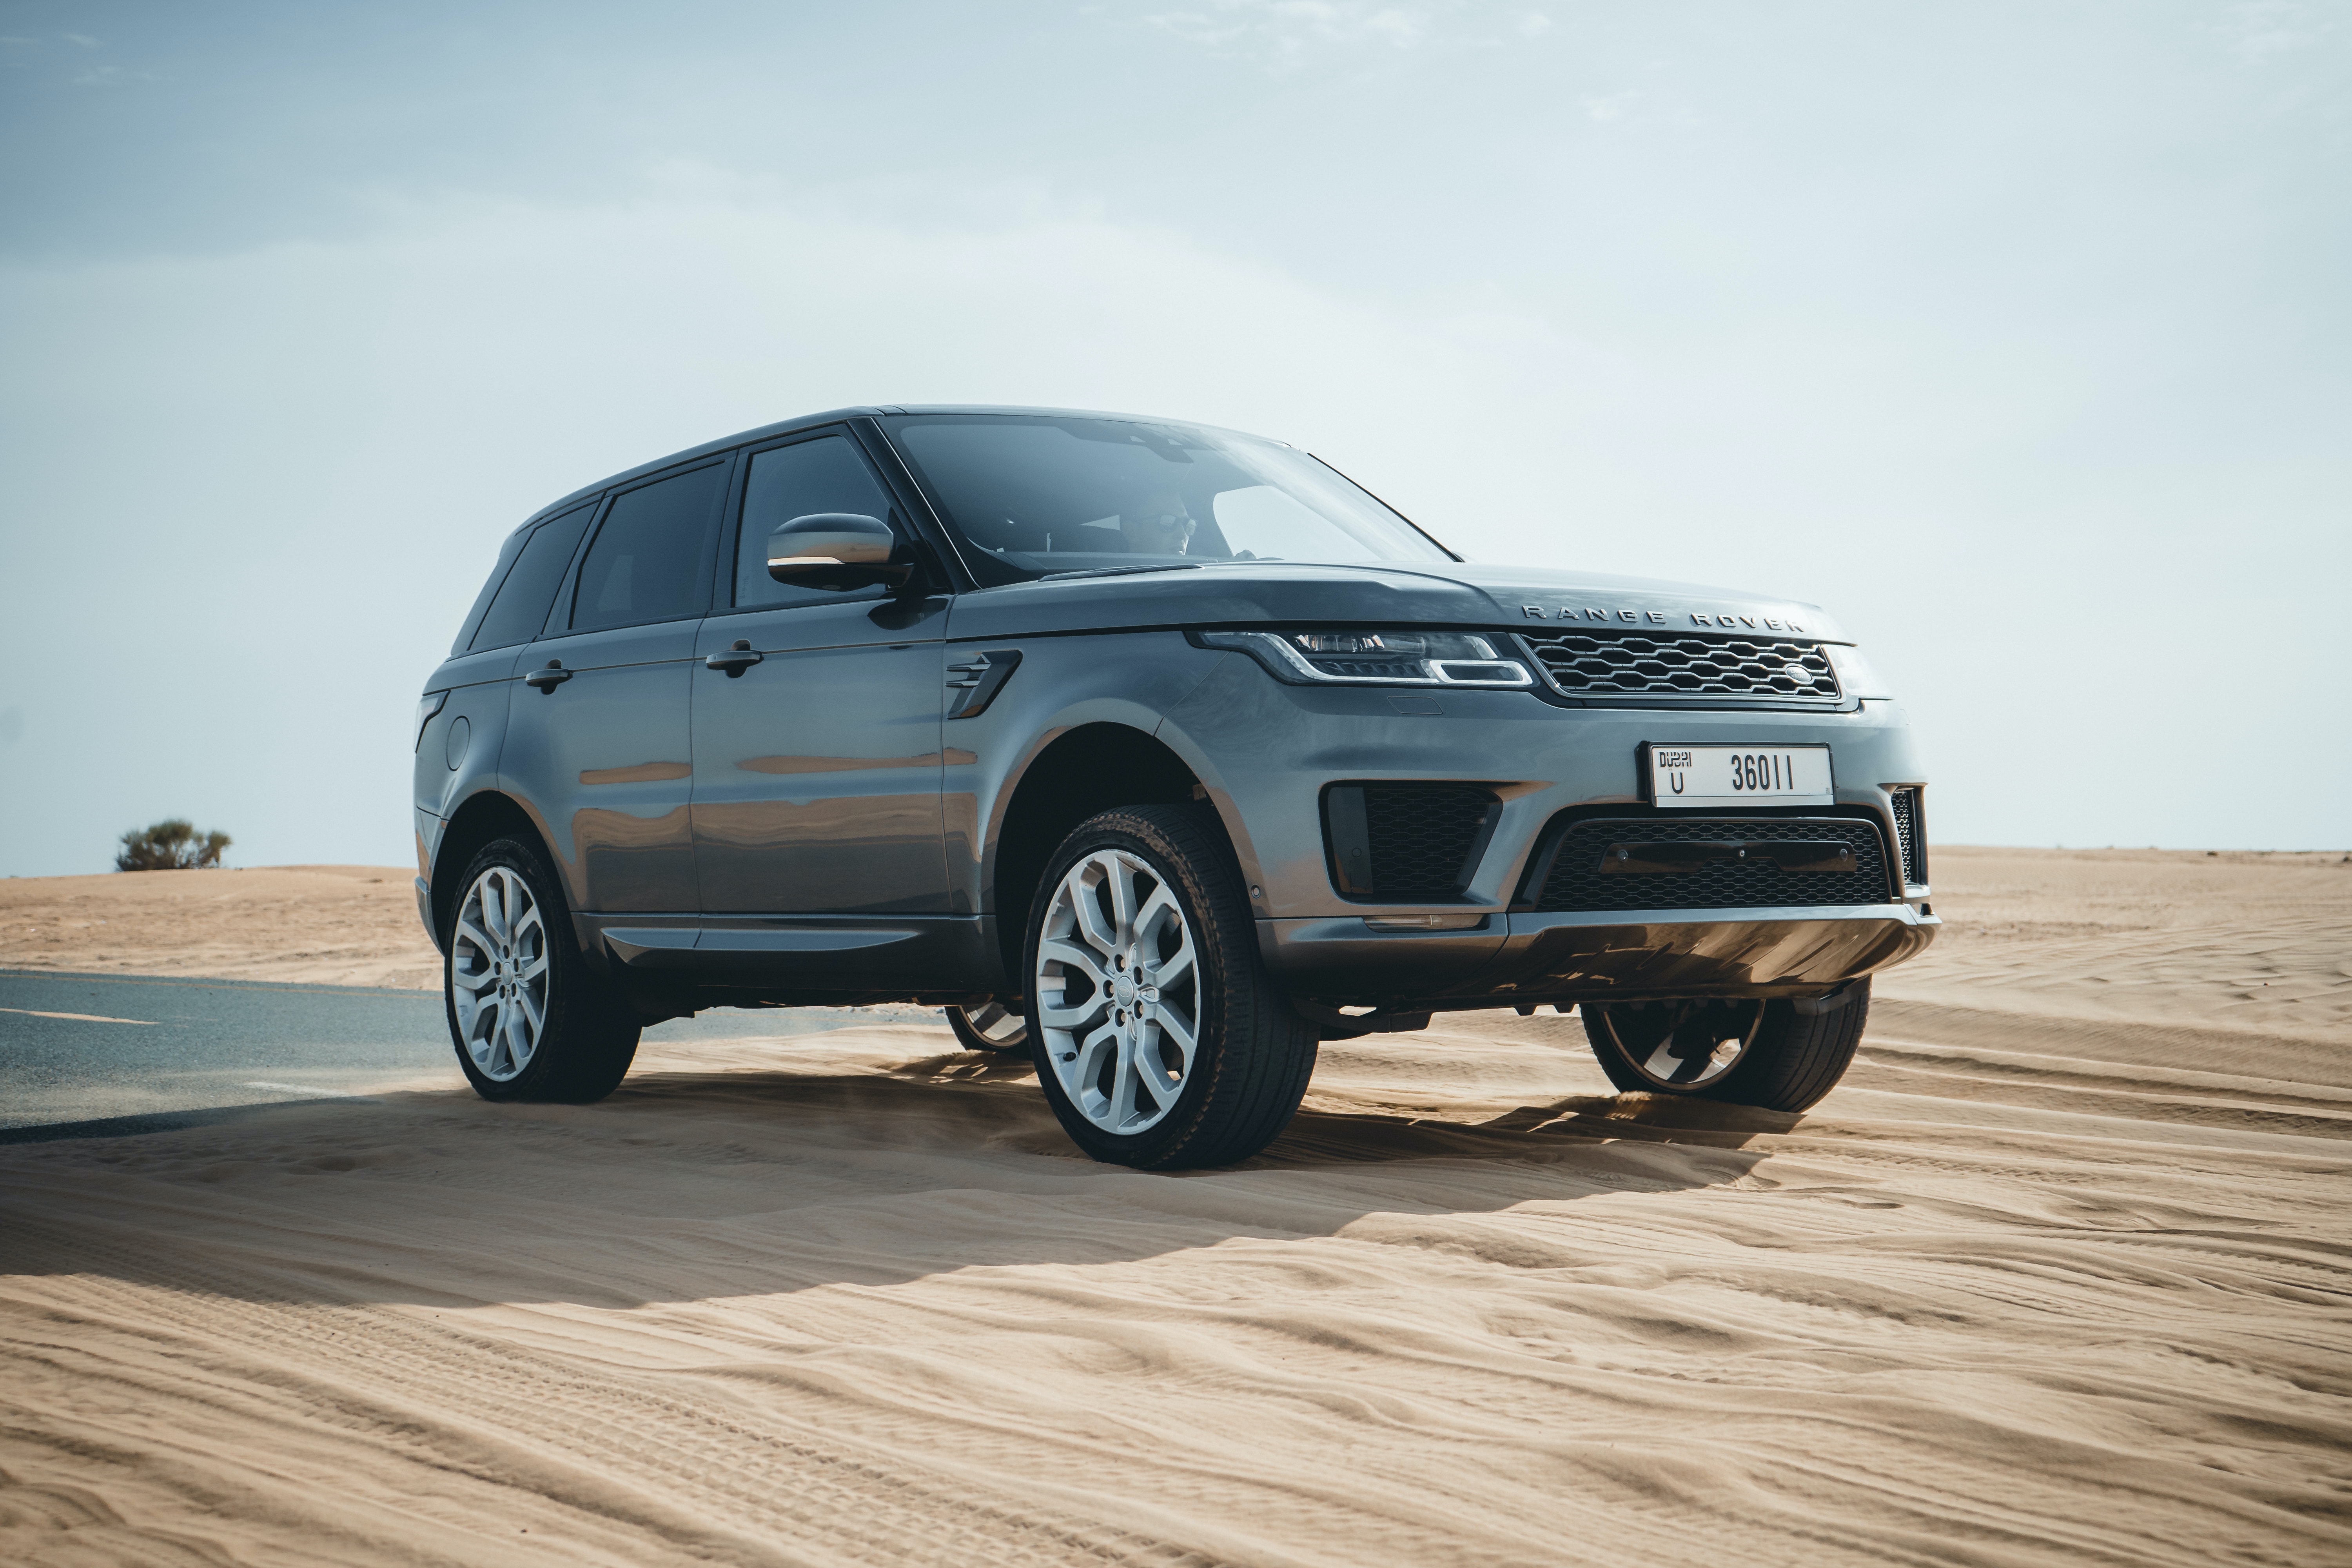
car, tire, wheel, sky, land vehicle, vehicle, automotive tire, cloud, automotive lighting, Automotive side marker light, motor vehicle, automotive design, bumper, alloy wheel, automotive exterior, rim, fender, landscape, Automotive light bulb, grille, Automotive fog light, automotive wheel system, tread, personal luxury car, spoke, hood, sport utility vehicle, automotive mirror, luxury vehicle, auto part, family car, hardtop, vehicle door, metal, hubcap, compact sport utility vehicle, vehicle registration plate, travel, rear view mirror, sand, Regularity rally, Mini SUV